Richard Harris

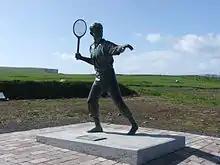
A statue in Kilkee, Ireland, of the young Harris playing racquetball

In 1957 Harris married Elizabeth Rees-Williams, daughter of David Rees-Williams, 1st Baron Ogmore. They had three children: the director Damian Harris, and the actors Jared Harris and Jamie Harris. Harris and Rees-Williams divorced in 1969, after which Elizabeth married Rex Harrison. Harris's second marriage was to the American actress Ann Turkel in 1974. They divorced in 1982.